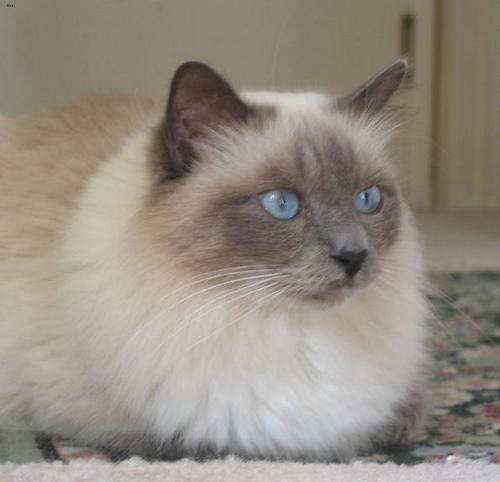
Breed: Birman